Land

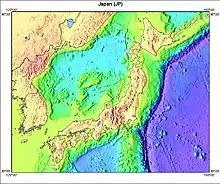
A topographical map of Japan and the surrounding ocean and landmasses, showing different elevations with different colors

The earliest material found in the Solar System is dated to (billion years ago); therefore, Earth itself must have been formed by accretion around this time. The formation and evolution of the Solar System bodies occurred in tandem with the Sun. In theory, a solar nebula partitions a volume out of a molecular cloud by gravitational collapse, which begins to spin and flatten into a circumstellar disc, out of which the planets then grow (in tandem with the star). A nebula contains gas, ice grains and dust (including primordial nuclides). In the nebular hypothesis, planetesimals begin to form as particulate matter accumulates by cohesive clumping and then by gravity. The primordial Earth's assembly took 10–. By , the primordial Earth had formed.